Geobiology

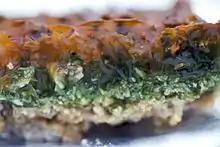
A vertical cross section of a microbial mat containing different organisms that perform different metabolisms. The green are presumably cyanobacteria, and teepee-like microstructures are visible on the surface.

Geobiochemistry is similar to biogeochemistry, but differs by placing emphasis on the effects of geology on the development of life's biochemical processes, as distinct from the role of life on Earth's cycles. Its primary goal is to link biological changes, encompassing evolutionary modifications of genes and changes in the expression of genes and proteins, to changes in the temperature, pressure, and composition of geochemical processes to understand when and how metabolism evolved. Geobiochemistry is founded on the notion that life is a planetary response because metabolic catalysis enables the release of energy trapped by a cooling planet.